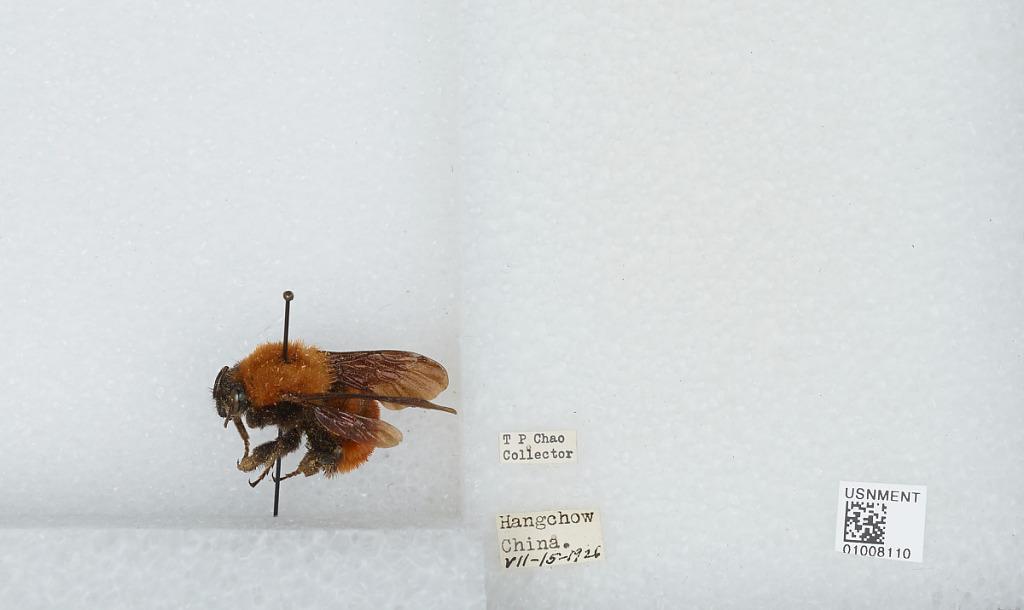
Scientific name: Bombus (Tricornibombus) atripes Smith
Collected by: T. Chao
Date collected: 1926-7-15
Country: China
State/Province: Zhejiang
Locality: Hangzhou